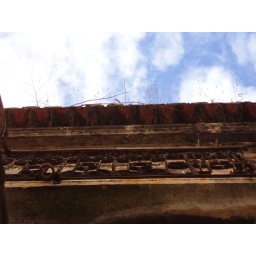
my roof is in the sky